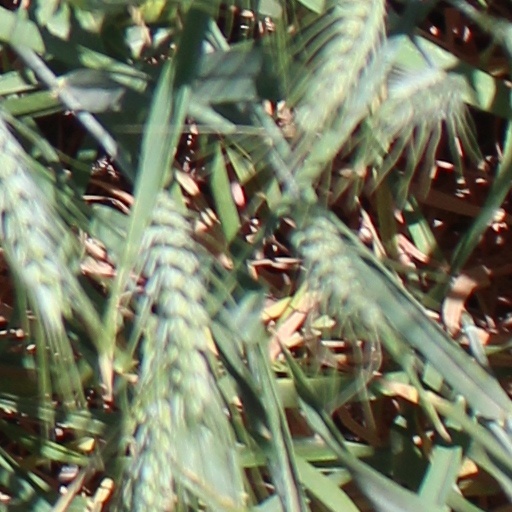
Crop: wheat